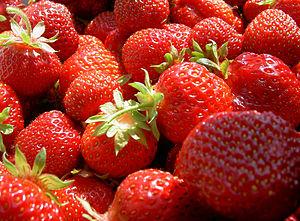
Cette page a pour objet de présenter un arbre phylogénétique des Rosidae, c'est-à-dire un cladogramme mettant en lumière les relations de parenté existant entre leurs différents groupes, telles que les dernières analyses reconnues les proposent. Ce n'est qu'une possibilité, et les principaux débats qui subsistent au sein de la communauté scientifique sont brièvement présentés ci-dessous, avant la bibliographie.
La cuisine québécoise présente les caractéristiques d'une cuisine nationale riche et diversifiée, forte de nombreuses spécialités régionales et d'un terroir immense parsemé de lacs et de rivières et bordé par le fleuve Saint-Laurent qui débouche sur un estuaire.